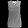
Label: T - shirt / top